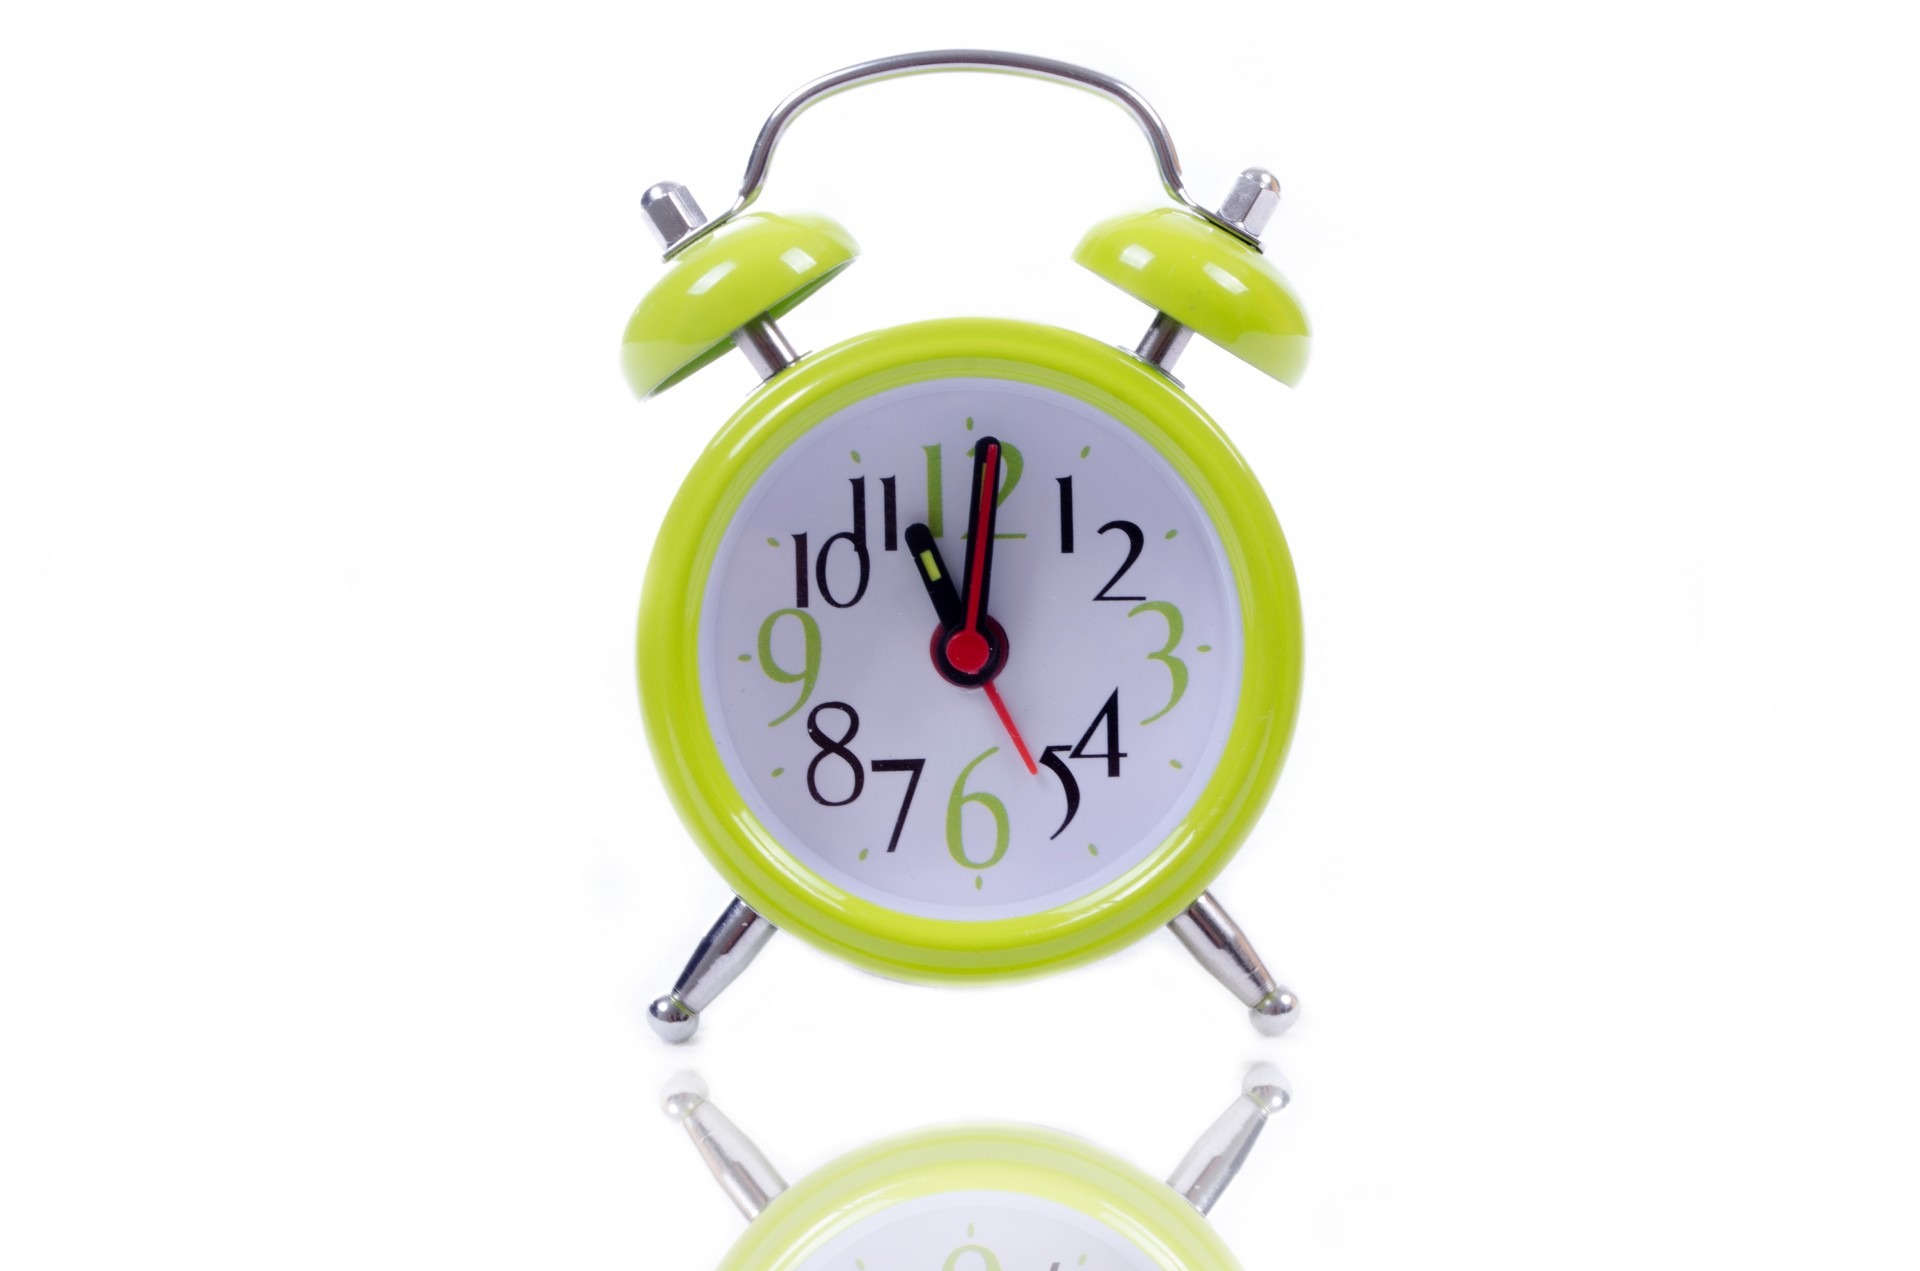
watch, hand, white, vintage, antique, retro, morning, clock, time, number, hour, old, isolated, wake, analog, alarm clock, alarm, bell, green, metal, object, black, furniture, decor, minute, timer, sleep, front, classic, reminder, alert, second, tick, awake, wake up, waking, home accessories